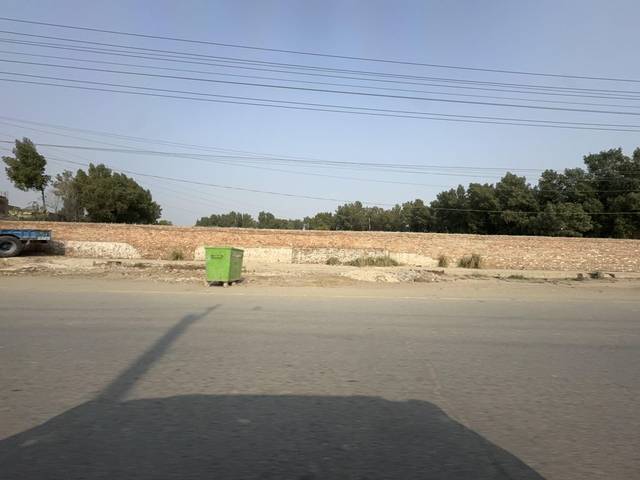
Region: Pakistan
Coordinates: 28.426, 70.269